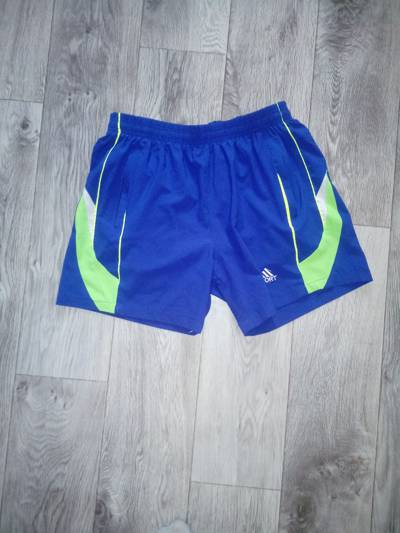
Waste category: clothes